Naval Air Station Corpus Christi

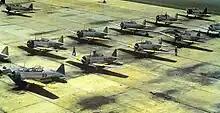
US Navy North American SNJ-4s warming up for training at NAS Corpus Christi circa 1943.

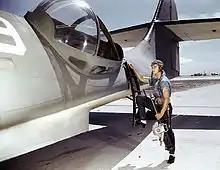
Aviation Ordnanceman stationed at the Naval Air Station Corpus Christi boarding a PBY Catalina, circa 1942

In 1941, 800 instructors provided training for more than 300 student pilots a month. The training rate nearly doubled after the bombing of Pearl Harbor. By the end of World War II, more than 35,000 naval aviators had earned their wings there. Corpus Christi provided intermediate flight training in World War II, training naval pilots to fly SNJ, SNV, SNB, OS2U, PBY, and N3N type airplanes. In 1944 it was the largest naval aviation training facility in the world. The facility covered , and had 997 hangars, shops, barracks, warehouses and other buildings.